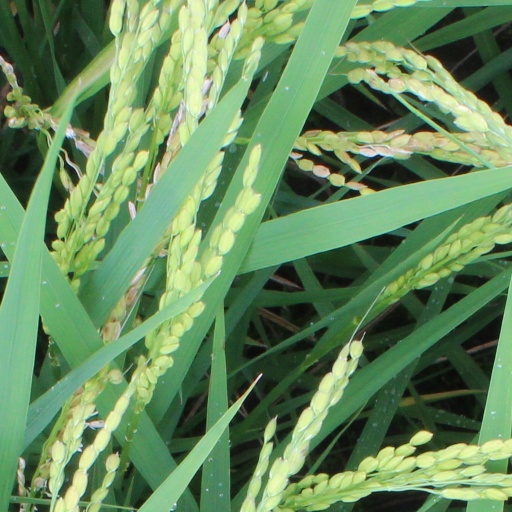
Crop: rice